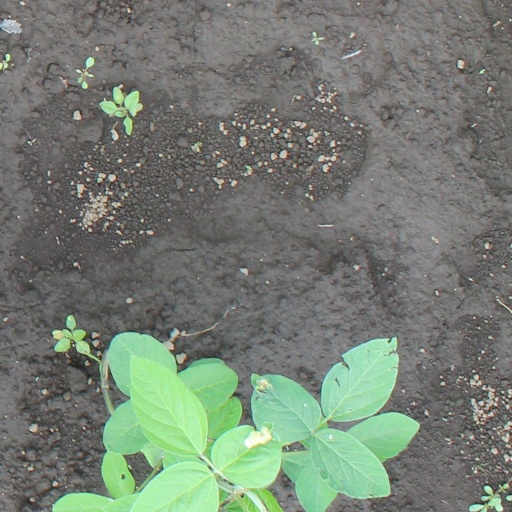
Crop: soybean